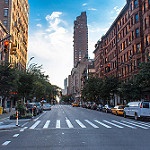
Label: street